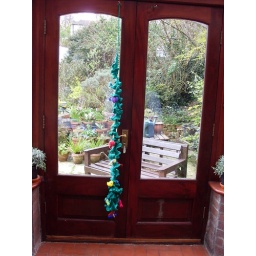
Made using synthetic yarn in bright colours to represent tropical fish swimming around a strand of Kelp. Spring 2010